History of Hinduism

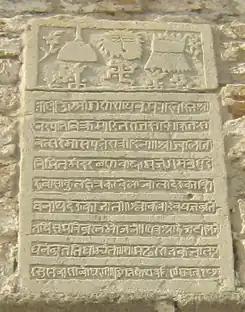
An inscribed invocation to Shiva in Sanskrit at the Ateshgah of Baku, west of the Caspian Sea

The Brahmanism of the Dharmaśāstra and the "smritis" underwent a radical transformation at the hands of the Purana composers, resulting in the rise of Puranic Hinduism, "which like a colossus striding across the religious firmanent soon came to overshadow all existing religions". Puranic Hinduism was a "multiplex belief-system which grew and expanded as it absorbed and synthesised polaristic ideas and cultic traditions". It was distinguished from its Vedic Smarta roots by its popular base, its theological and sectarian pluralism, its Tantric veneer, and the central place of "bhakti".